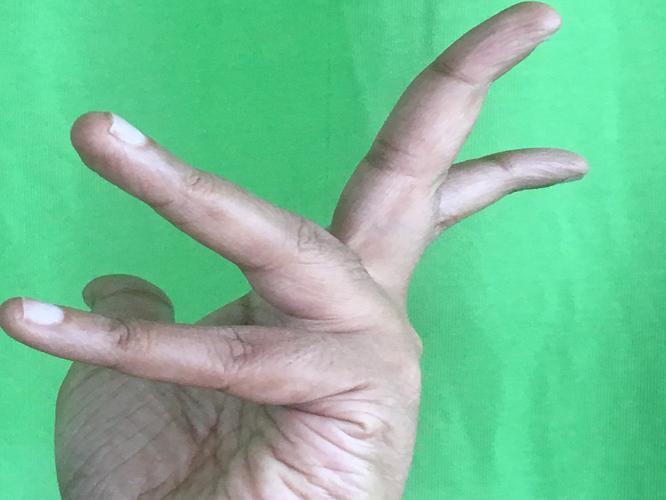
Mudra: Alapadmam
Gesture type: single_hand